Castrato

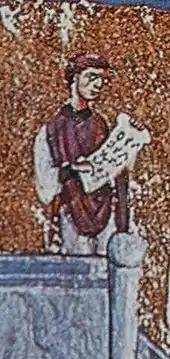
A Byzantine castrato from the 11th century

Castration as a means of subjugation, enslavement or other punishment has a very long history, dating back to ancient Sumer. In a Western context, eunuch singers are known to have existed from the early Byzantine Empire. In Constantinople around 400 AD, the empress Aelia Eudoxia had a eunuch choir-master, Brison, who may have established the use of castrati in Byzantine choirs, though whether Brison himself was a singer and whether he had colleagues who were eunuch singers is not certain. By the 9th century, eunuch singers were well-known (most in the choir of Hagia Sophia) and remained so until the sack of Constantinople by the Western forces of the Fourth Crusade in 1204. Their fate from then until their reappearance in Italy more than three hundred years later is not clear. It seems likely that the Spanish tradition of soprano falsettists may have hidden castrati. Much of Spain was under Muslim rulers during the Middle Ages, and castration had a history going back to the ancient Near East. Stereotypically, eunuchs served as harem guards, but they were also valued as high-level political appointees since they could not start a dynasty which would threaten the ruler.